Hendrik J. and Wilhelmina H. Van Den Berg Cottage

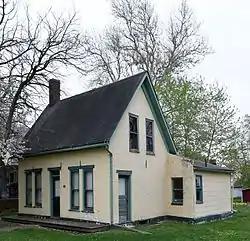

The Hendrik J. and Wilhelmina H. Van Den Berg Cottage is an historic building located in Pella, Iowa, United States. During the 1840s and the 1850s immigrants moved to Iowa from the Netherlands to escape religious persecution. Hendrik J. Van den Berg was one such person. He built this home in two phases, 1862 and 1880. It exemplifies the first generation of houses built in Pella and exhibits architectural influences of the Netherlands. It is one of only a few such structures that still remain in the town. The house was listed on the National Register of Historic Places in 2003.